Natasha Romanoff (Marvel Cinematic Universe)

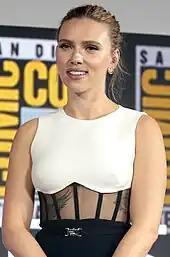
Scarlett Johansson speaking on the "Black Widow" panel at the 2019 Comic-Con in San Diego, California

In "Iron Man 2", Romanoff is introduced as Natalie Rushman, an undercover spy for S.H.I.E.L.D. posing as Stark's new assistant. Johansson dyed her hair red before she landed the part, hoping that it would help convince Favreau that she was right for the role. Johansson said that she chose the role because "the Black Widow character resonated with me... [She] is a superhero, but she's also human. She's small, but she's strong... She is dark and has faced death so many times that she has a deep perspective on the value of life... It's hard not to admire her." She stated that she had "a bit of a freak-out moment" when she first saw the cat-suit. When asked about fighting in the costume, Johansson responded "[A] big part of me is like 'can I move in this? Can I run in it? Can I like throw myself over things with this?' And I think just the prep, you just have to put in the hours. That's what I realized is that just putting in the hours and doing the training and repetition and basically just befriending the stunt team and spending all day, every day, just over and over and over and over until you sell it."